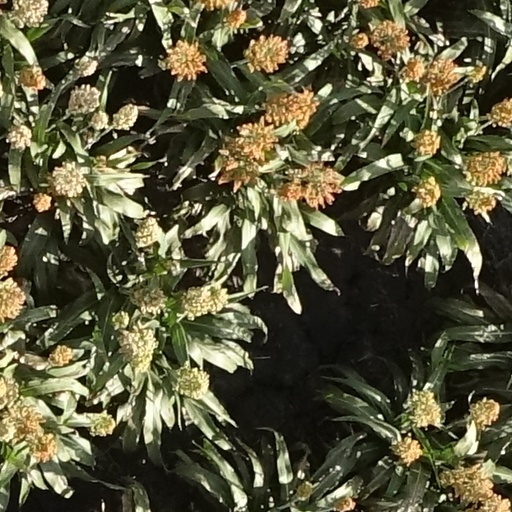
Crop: sorghum